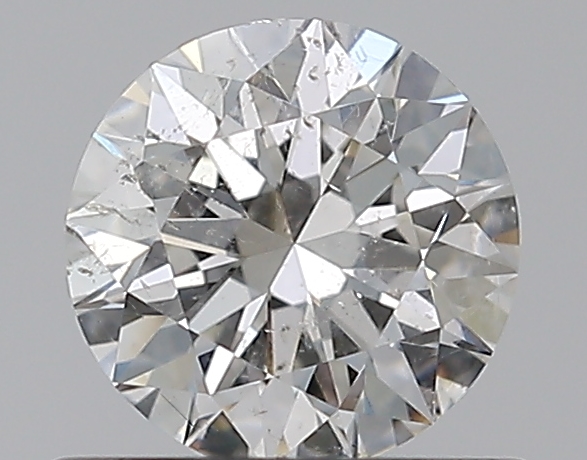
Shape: round
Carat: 0.5
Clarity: I1
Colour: G
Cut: EX
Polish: EX
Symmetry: EX
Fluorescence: N
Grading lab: GIA
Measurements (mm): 5.07 x 5.09 x 3.18